Answer in natural language. How many Chairs are visible in the scene? Choose between the following options: 9, 8, 1, 7 or 10
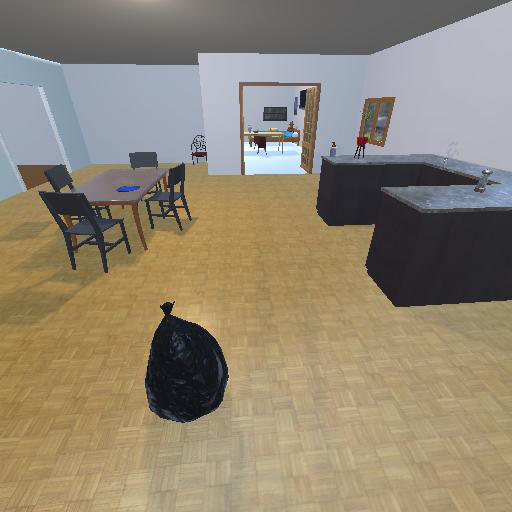
<answer>7</answer>